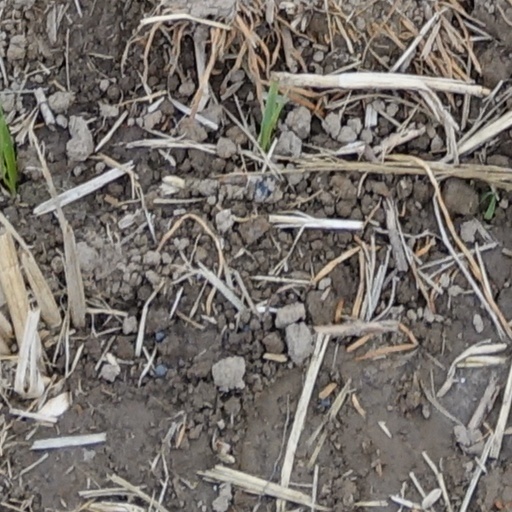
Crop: wheat